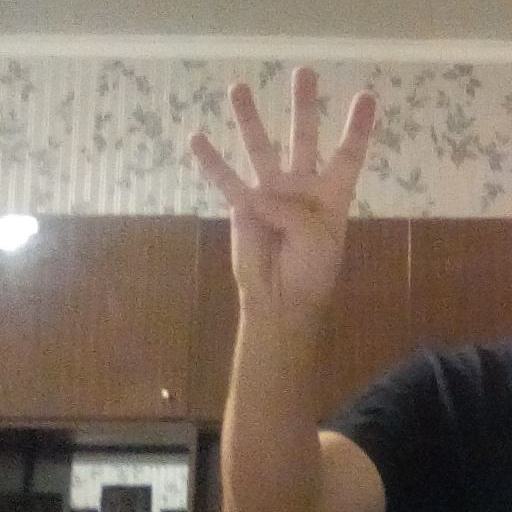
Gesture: four